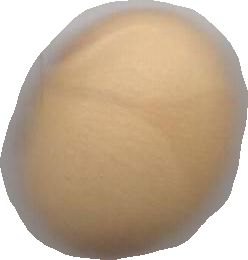
Variety: Dega